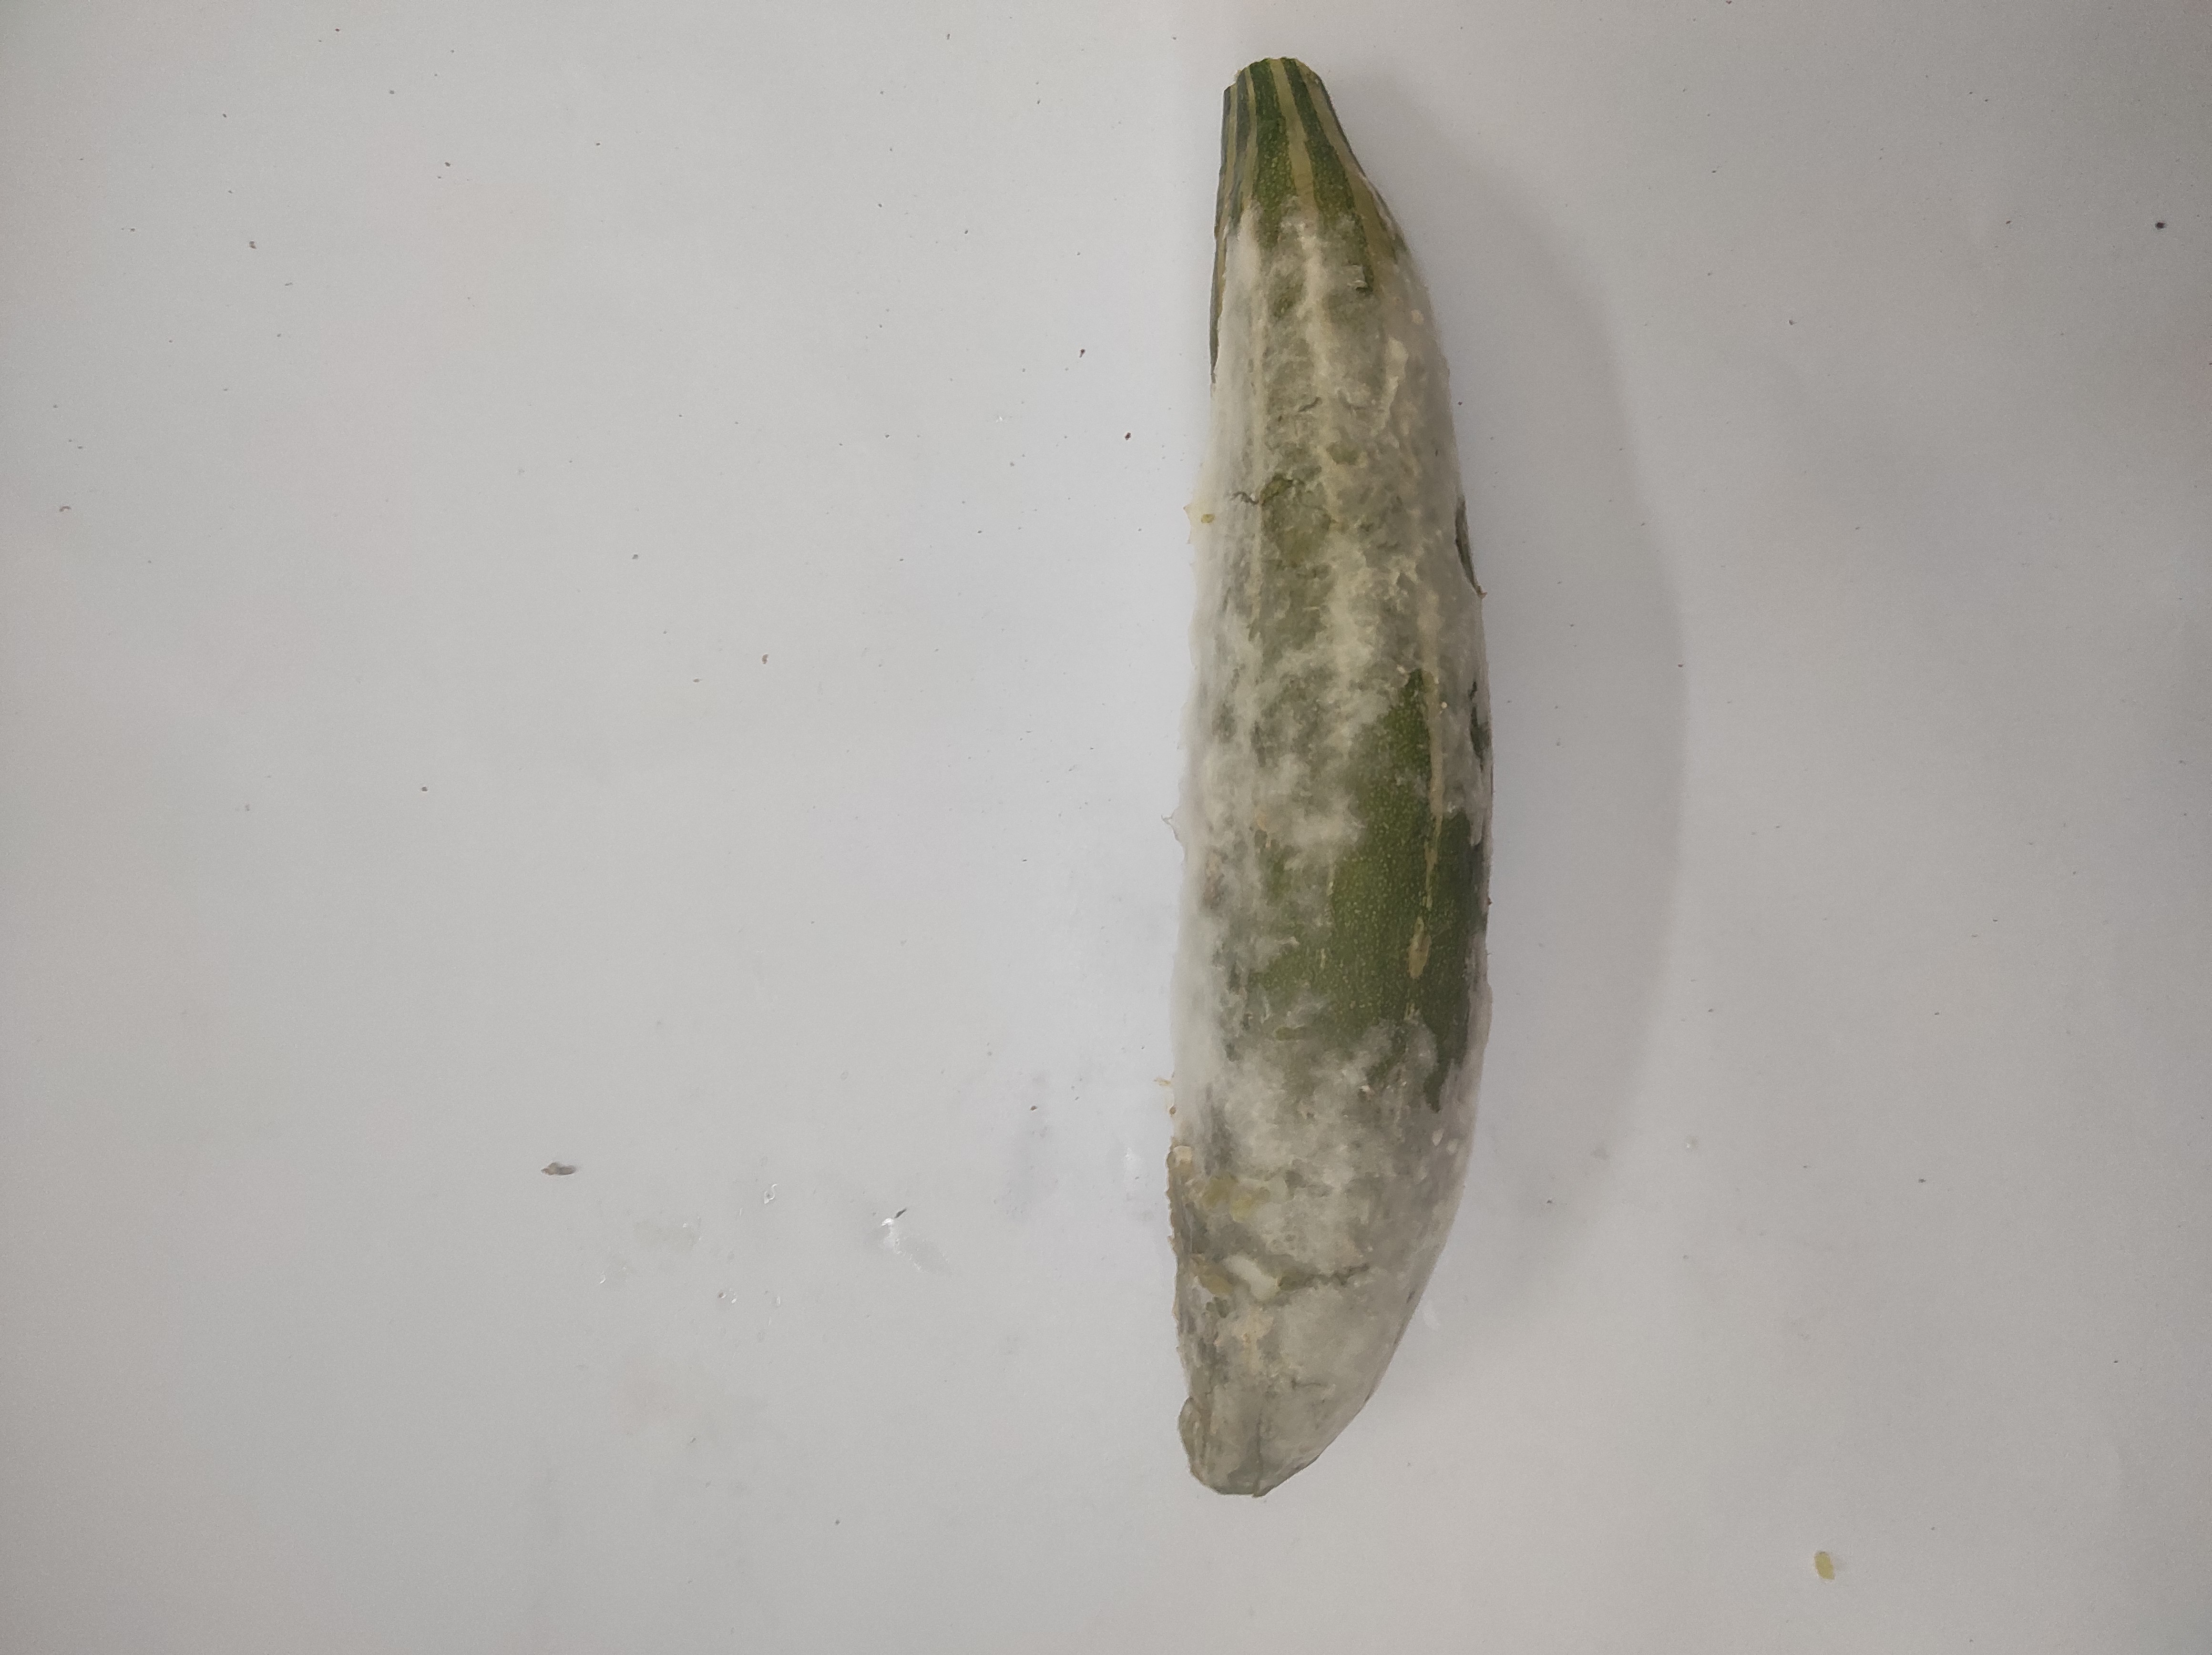
Crop: Snake Gourd
Condition: Severely Damaged